Makhkety

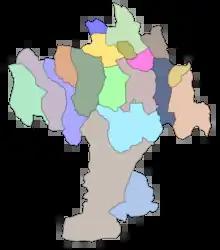
Map of Vedensky District. Makhkety is in the west

Makhkety is located between the Dzhalka and Tenek rivers. It is west of the village of Vedeno.